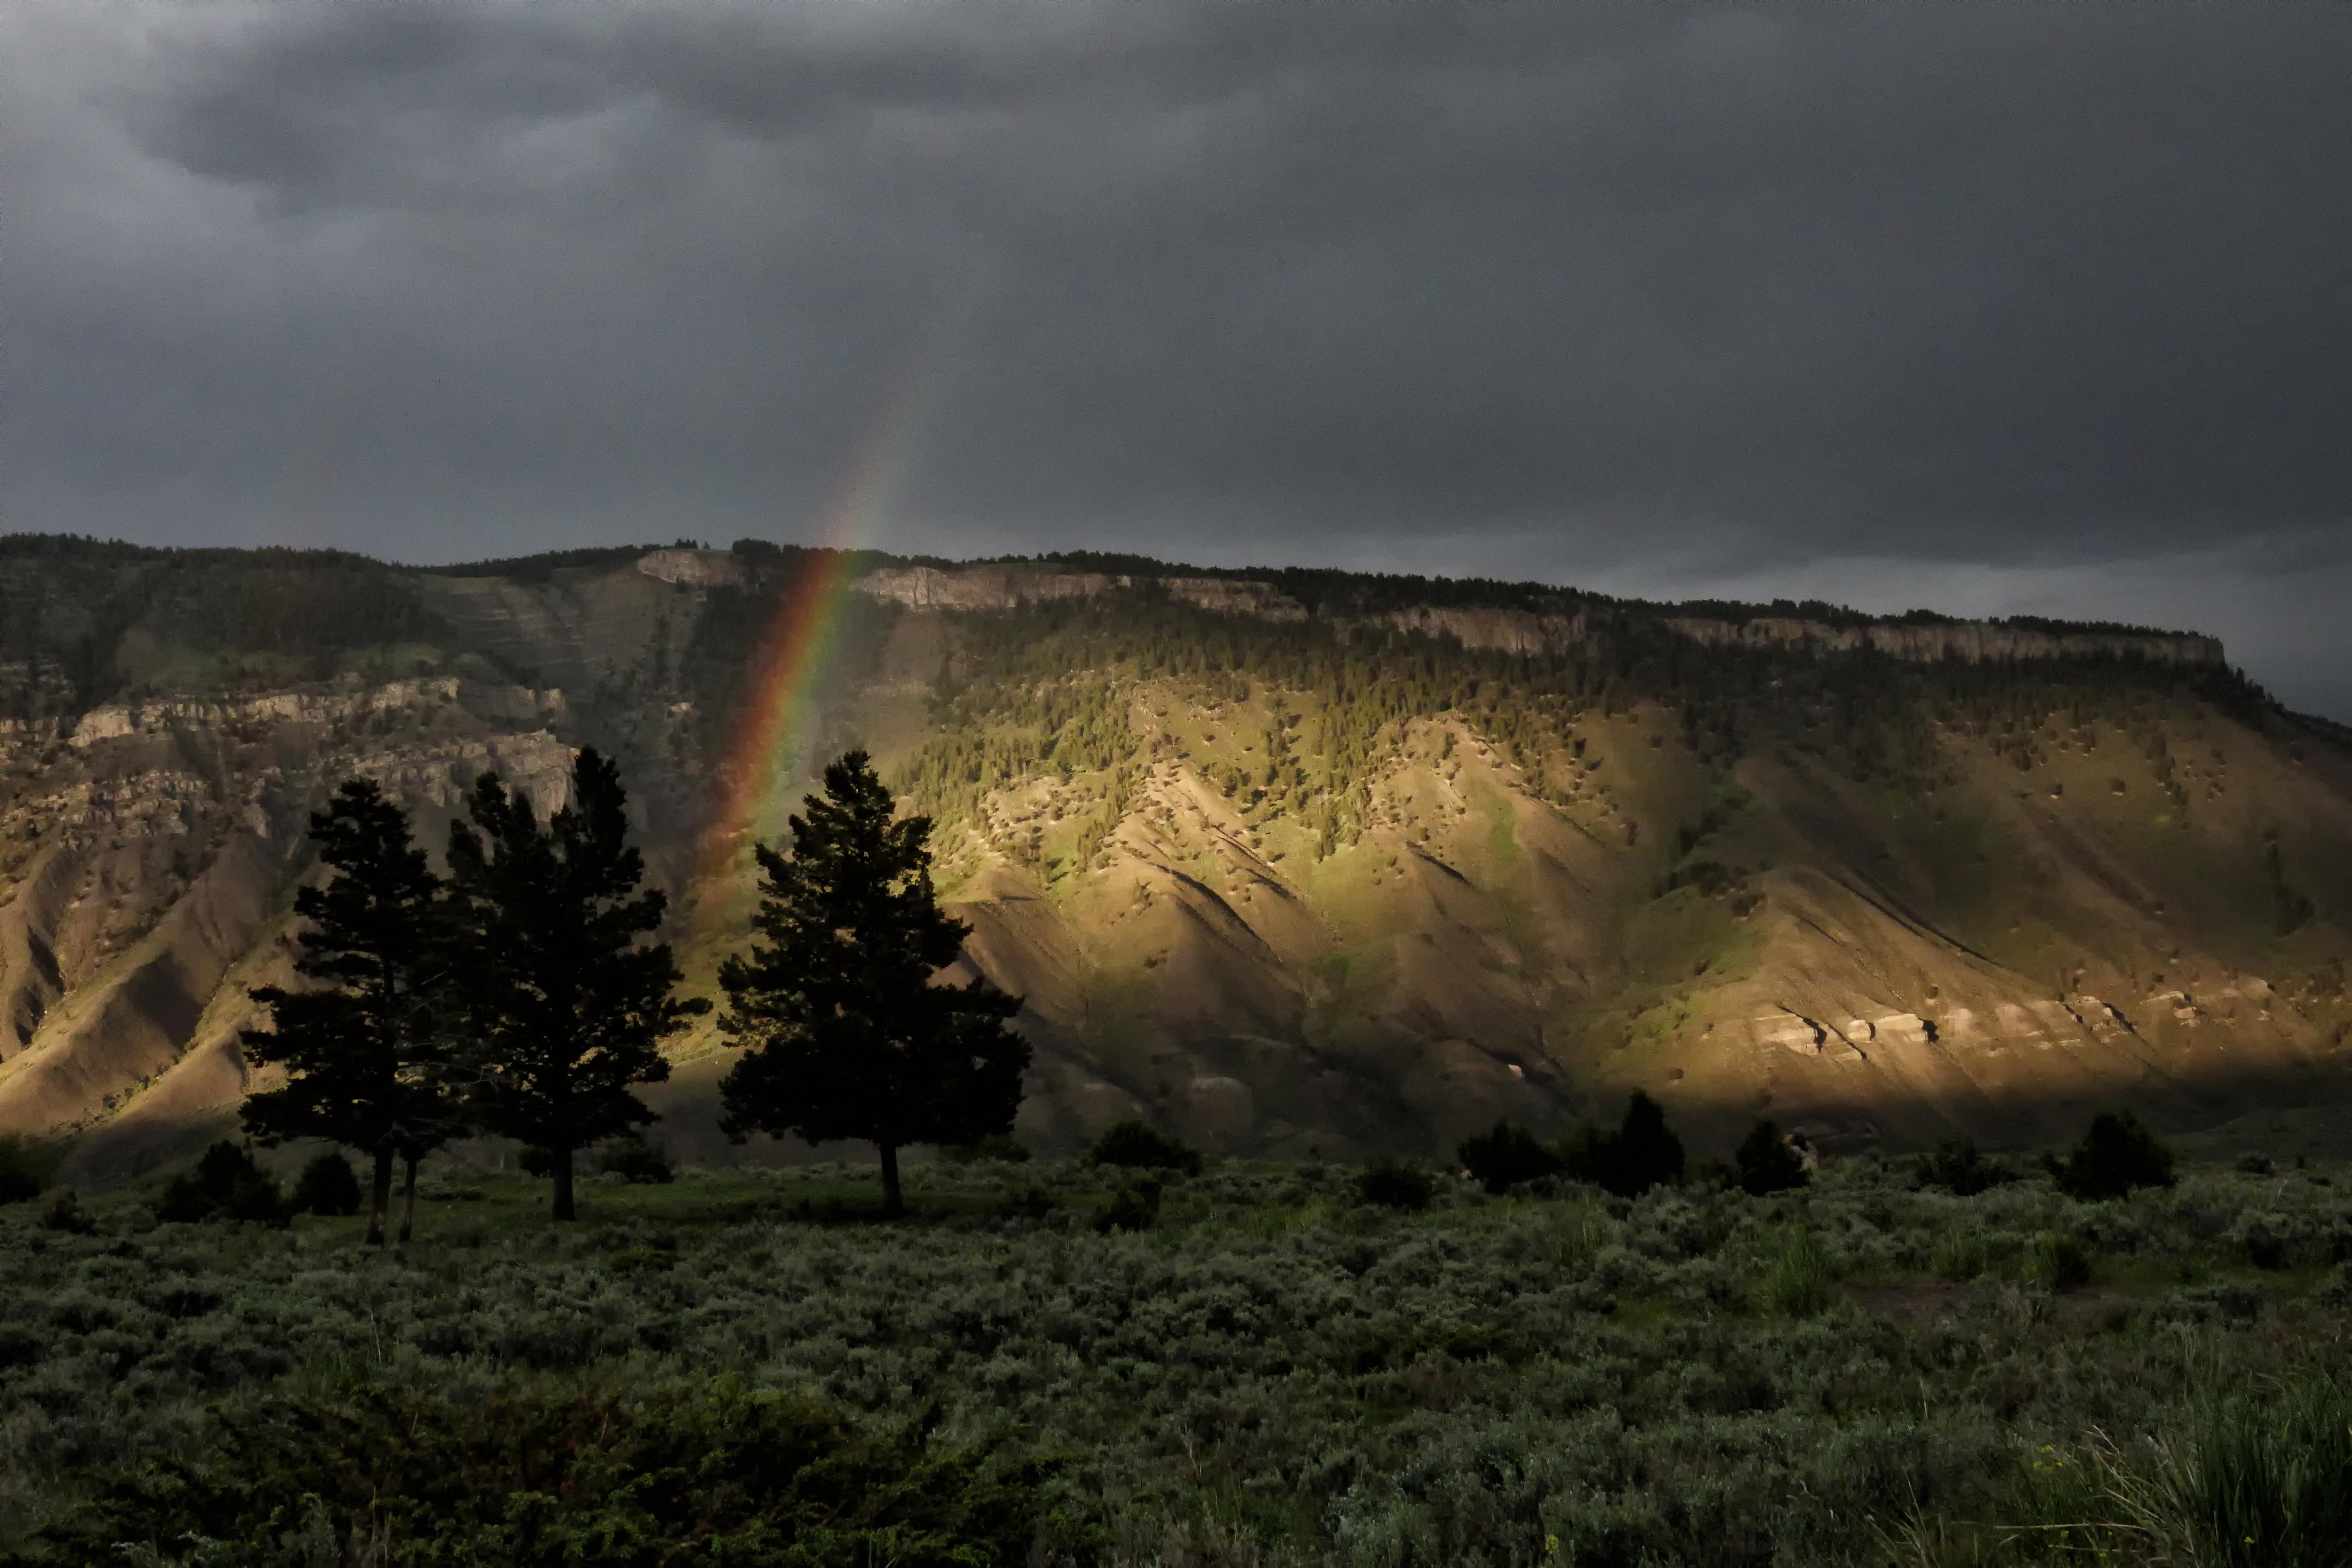
landscape, nature, horizon, wilderness, mountain, cloud, sky, fog, mist, morning, hill, wind, dawn, evening, weather, storm, terrain, rainbow, sonyrx10iii, rural area, meteorological phenomenon, atmospheric phenomenon